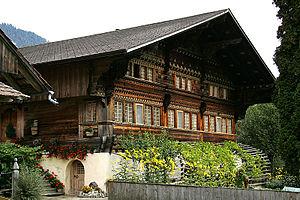
Cette liste présente la moitié des biens culturels d'importance nationale dans le canton de Berne. Cette liste correspond à l'édition 2009 de l'Inventaire Suisse des biens culturels d'importance nationale pour le canton de Berne. Il est trié par commune et inclus : 345 bâtiments séparés, 43 collections et 30 sites archéologiques et 4 cas particuliers.